The Bros

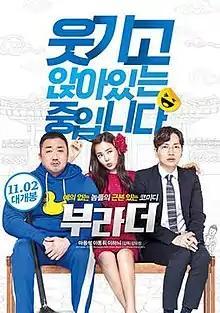
Theatrical release poster

The Bros is a 2017 South Korean comedy-drama film directed by Jang Yu-jeong. It is director Jang's first film in seven years since directing "Finding Mr. Destiny" and is based on the musical , which she produced. The film stars Ma Dong-seok, Lee Dong-hwi and Lee Hanee.